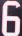
Number: 6